JJ Halo

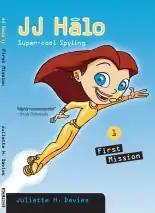
The first book in the series

JJ Halo is a series of four children's literature spy fiction chapter books written by Australian child author Juliette Davies. The first book in the series was written when Davies was only eight years old. The books chronicle the adventures of a young spy, her friends, parents and pets. While the main protagonist shares the same name as the author, the account is not autobiographical but rather the relationship takes the form of an alter ego.